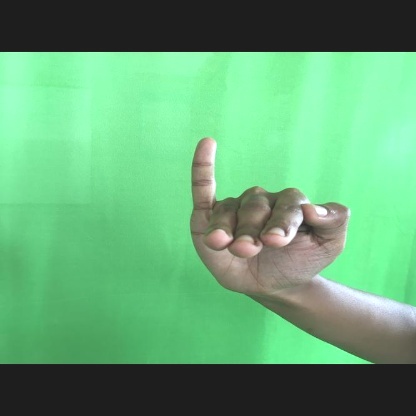
Mudra: Hamsapaksha